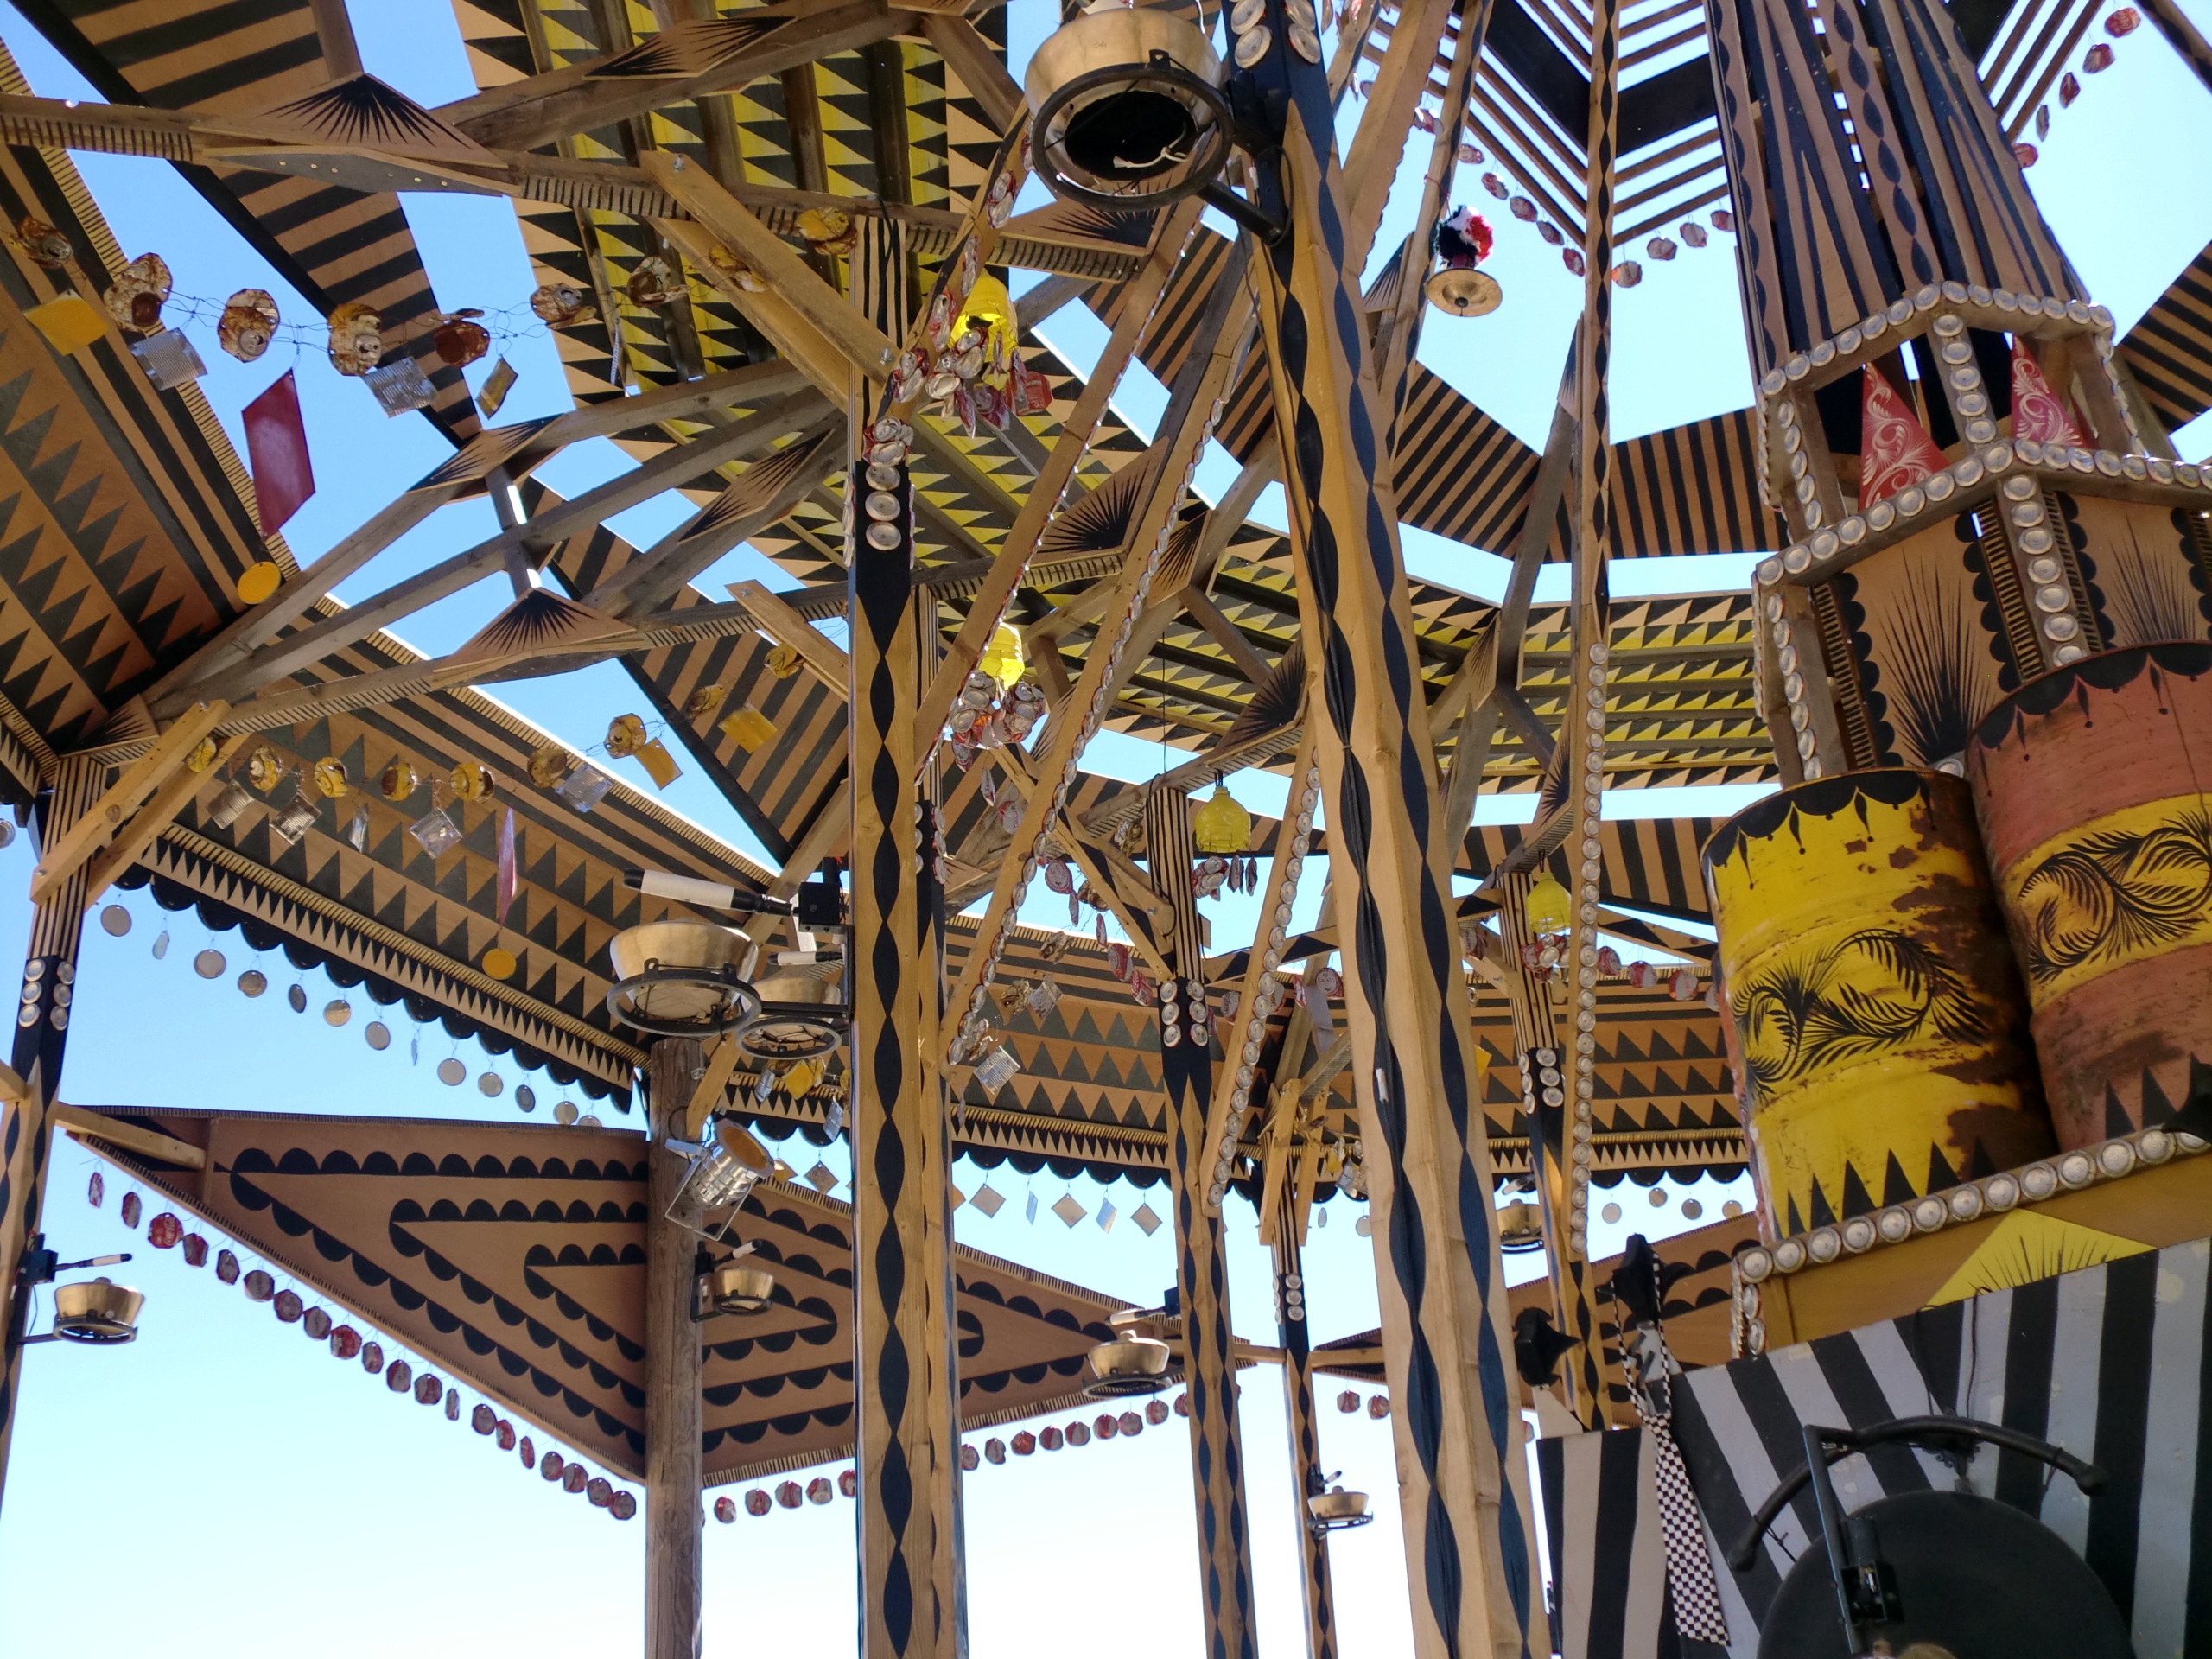
music, wood, amusement park, park, craft, festival, portugal, hippie, amusement ride, gamelatron, goatrance, clamps